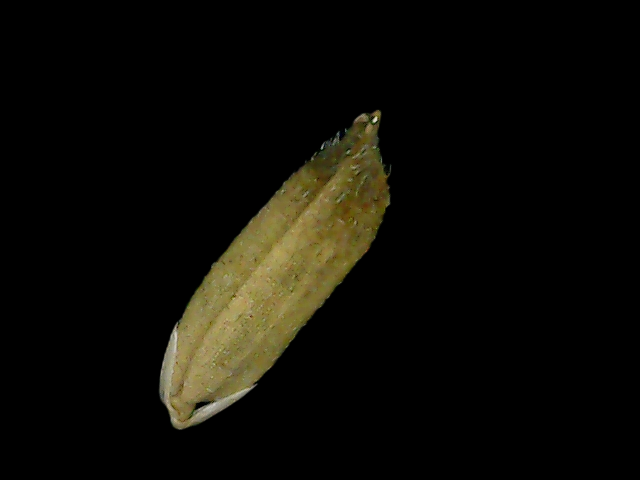
Rice variety: Bd49